Arthur Joffé

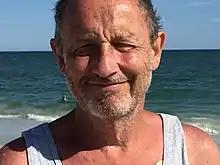

Arthur Joffé (born 20 September 1953) is a French film director, the son of the director and screenwriter Alex Joffé. He was awarded the Palme d'Or du court métrage at the 1982 Cannes film festival for his short film "Merlin ou le cours de l'or". He was also the recipient of the Youth Prize in Cannes for his film "Casting".